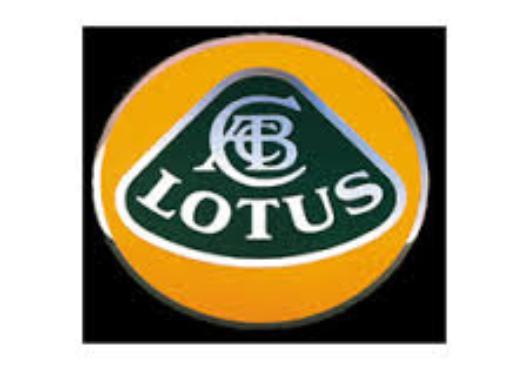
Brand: Lotus Cars
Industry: Transportation